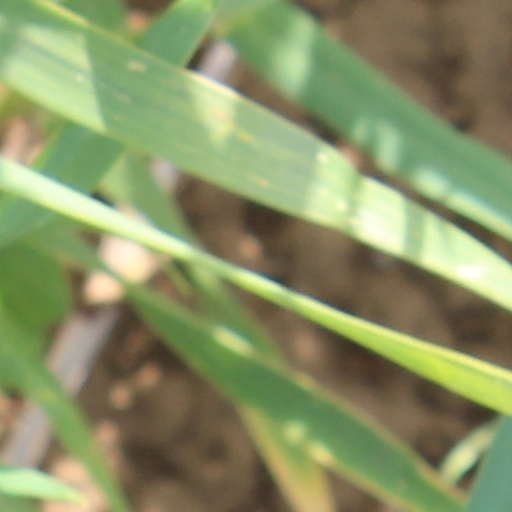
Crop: wheat